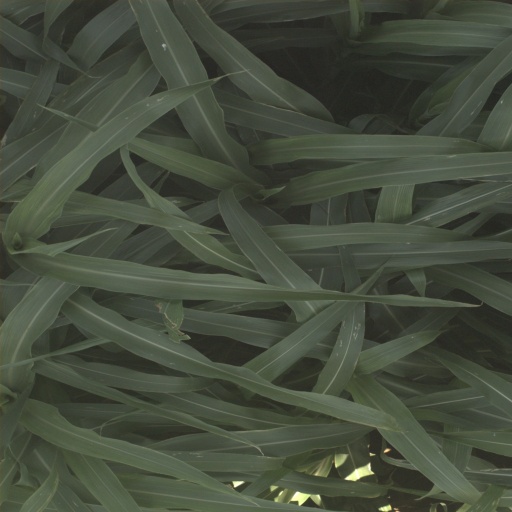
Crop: sorghum